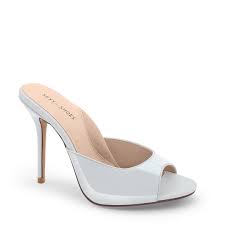
Label: Clog